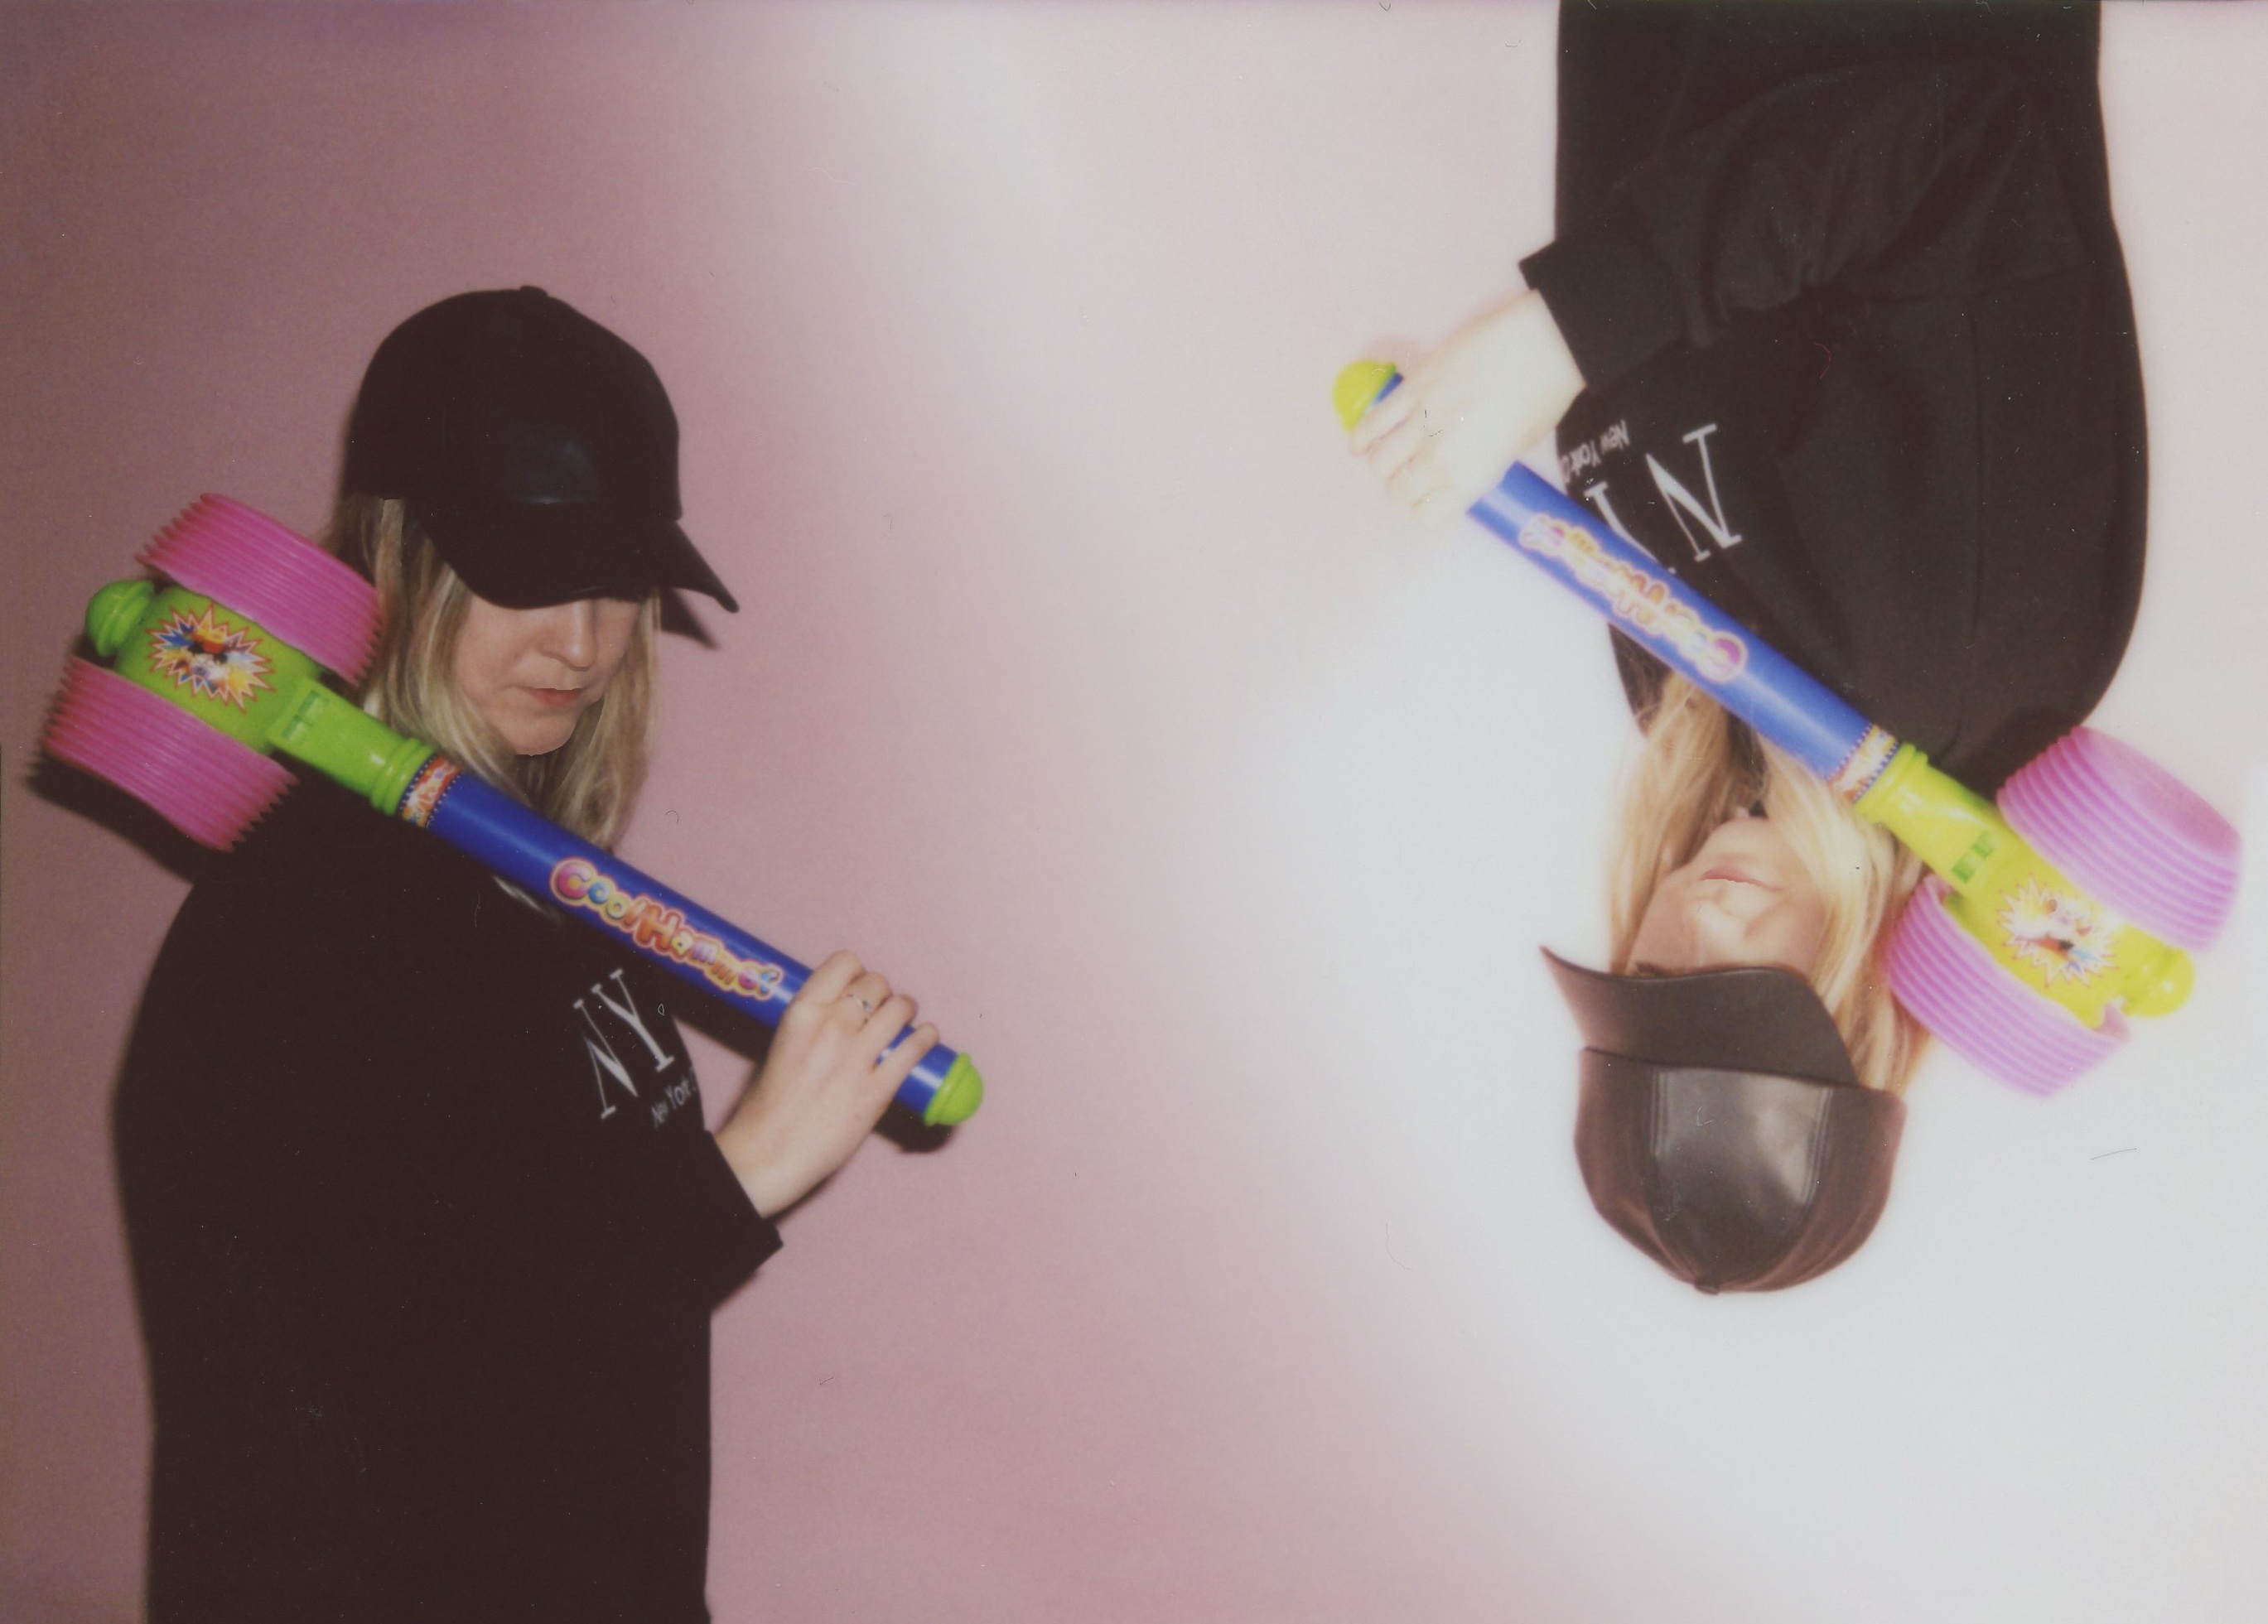
play, toy, musical instrument, product, woodwind instrument